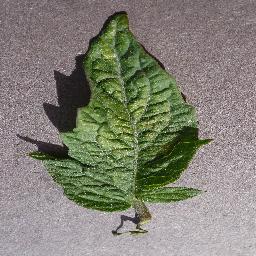
Label: Tomato___Spider_mites Two-spotted_spider_mite